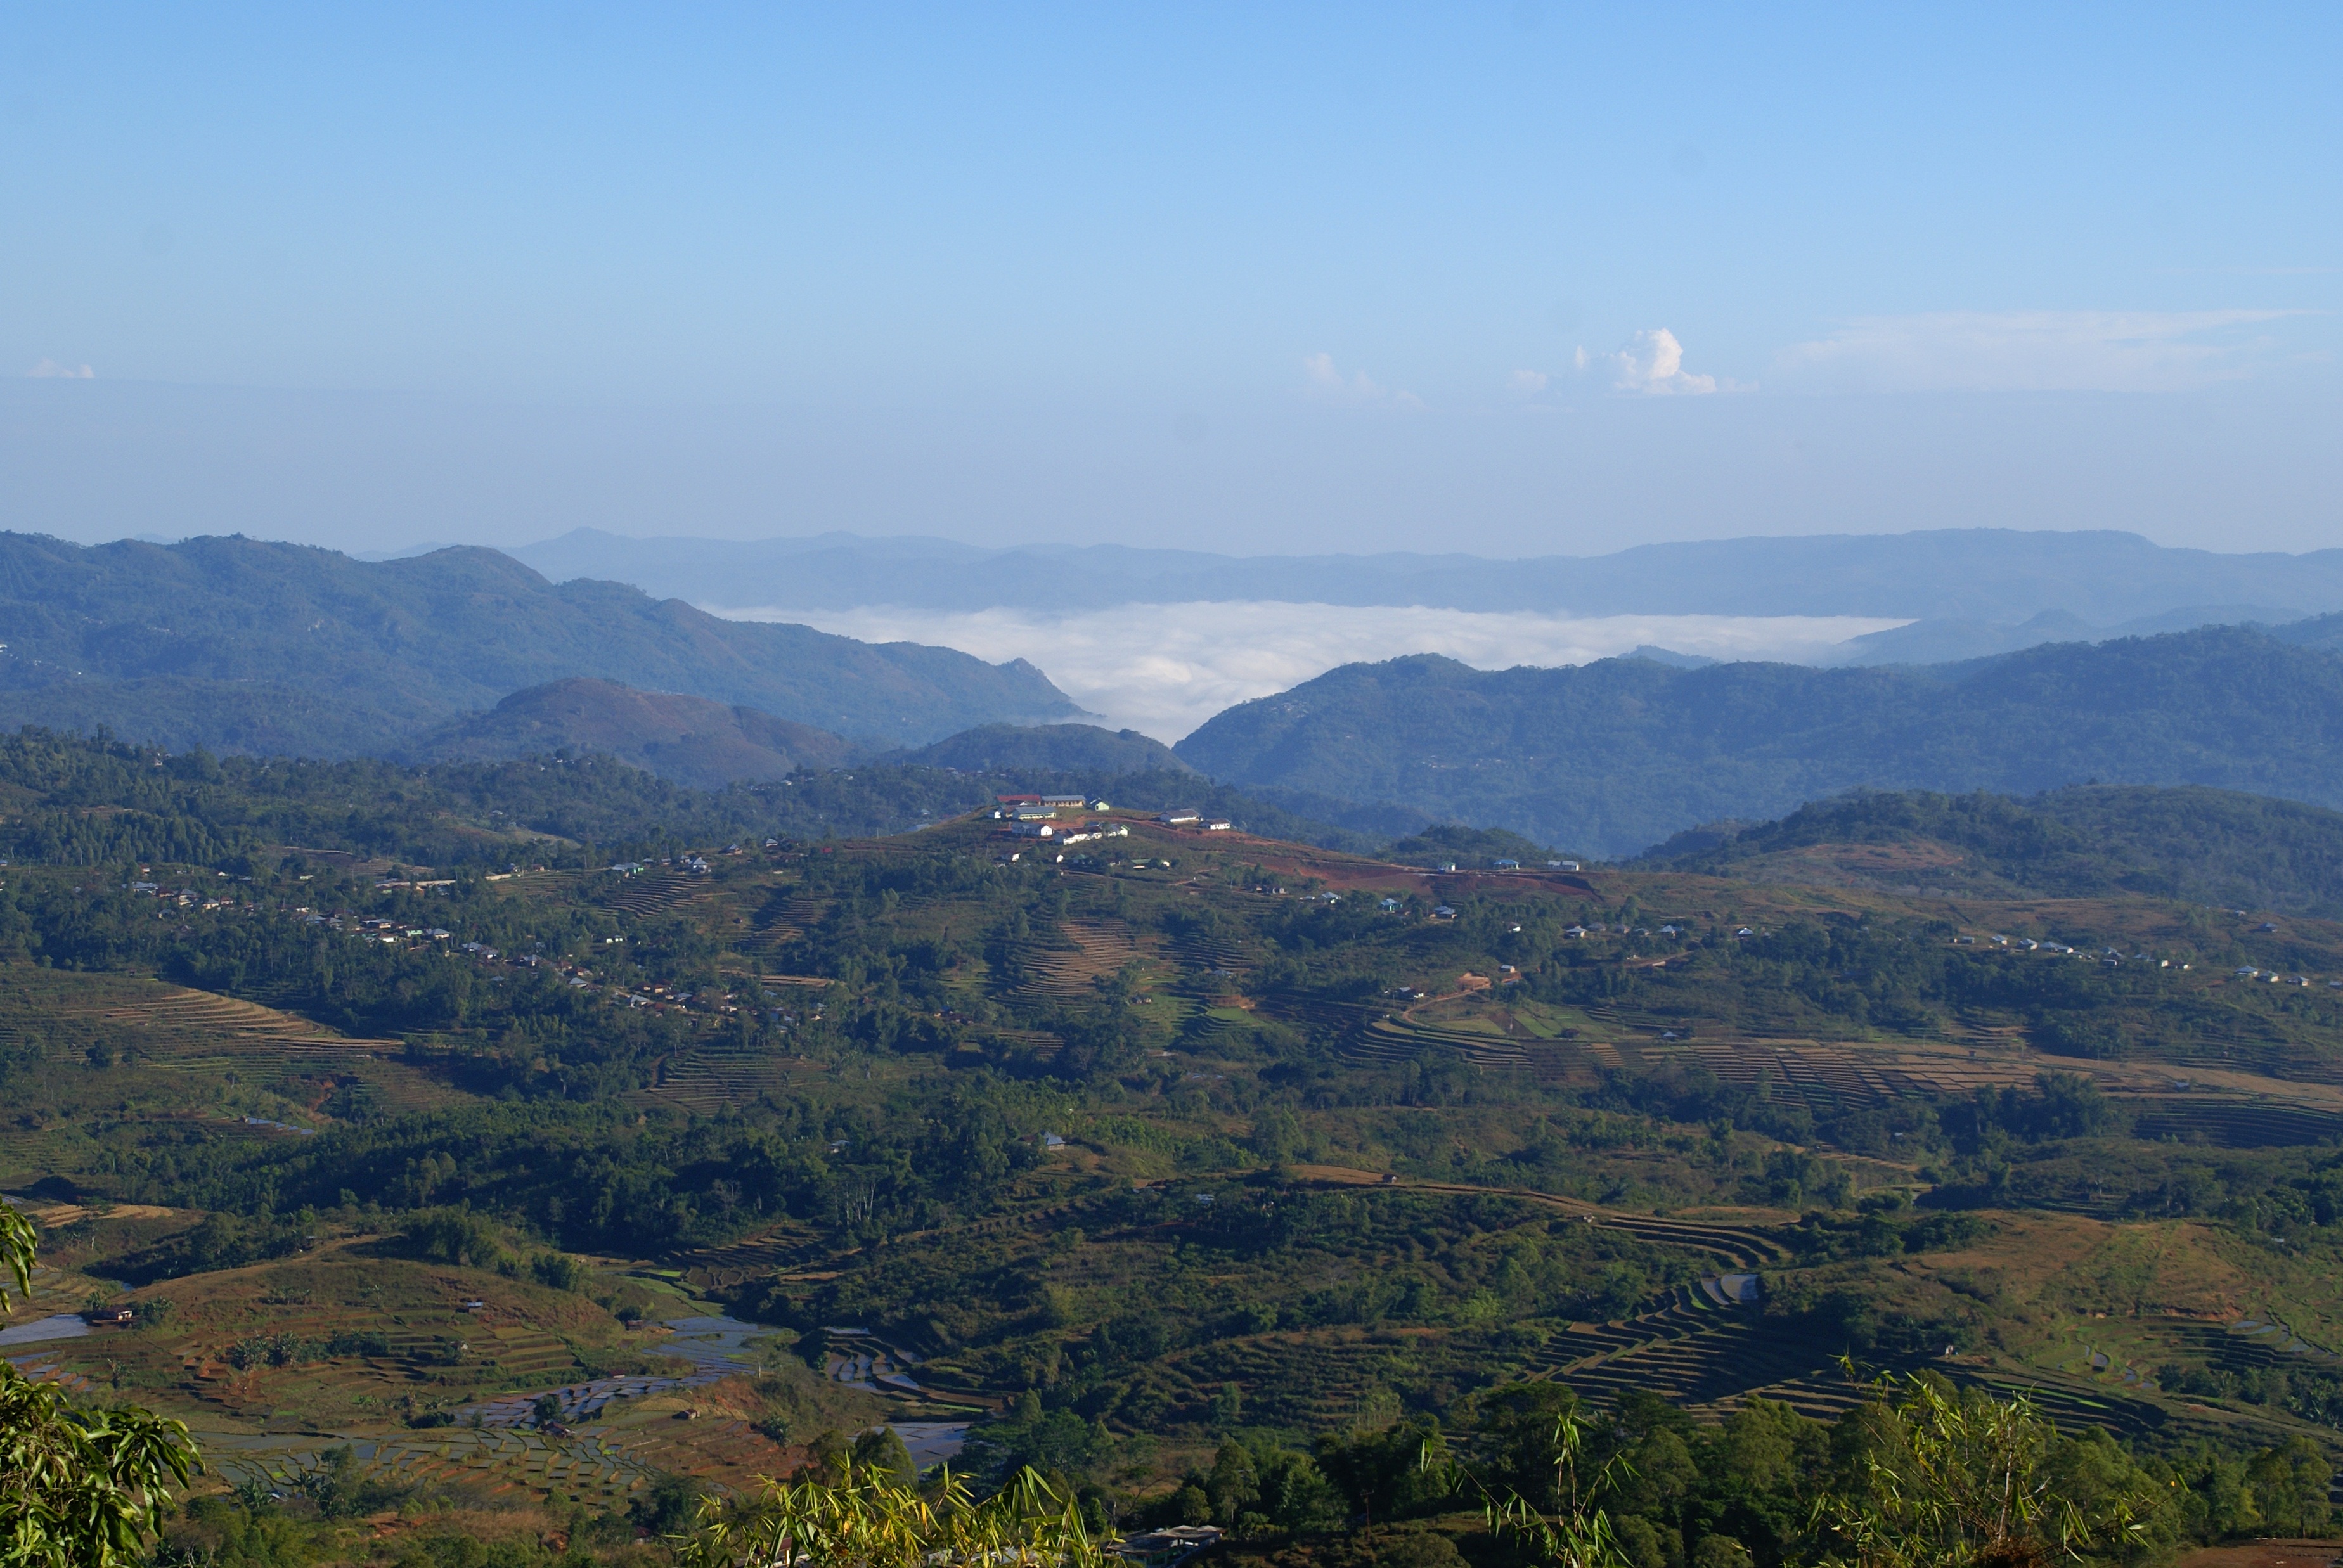
landscape, tree, nature, forest, wilderness, mountain, air, hill, view, valley, mountain range, asia, ridge, mountains, plateau, flores, indonesia, fell, rural area, landform, aerial photography, geographical feature, atmospheric phenomenon, mountainous landforms